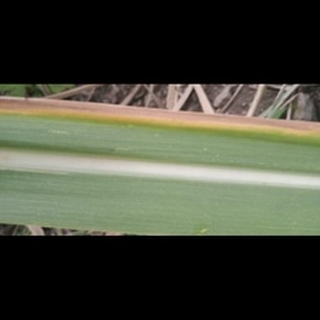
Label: sugarcane_yellow_leaf_disease